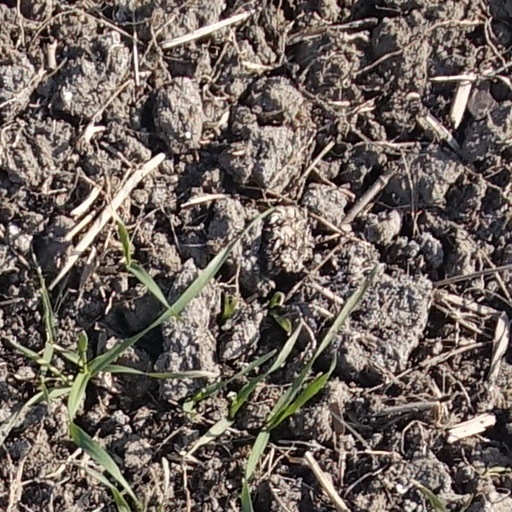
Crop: wheat